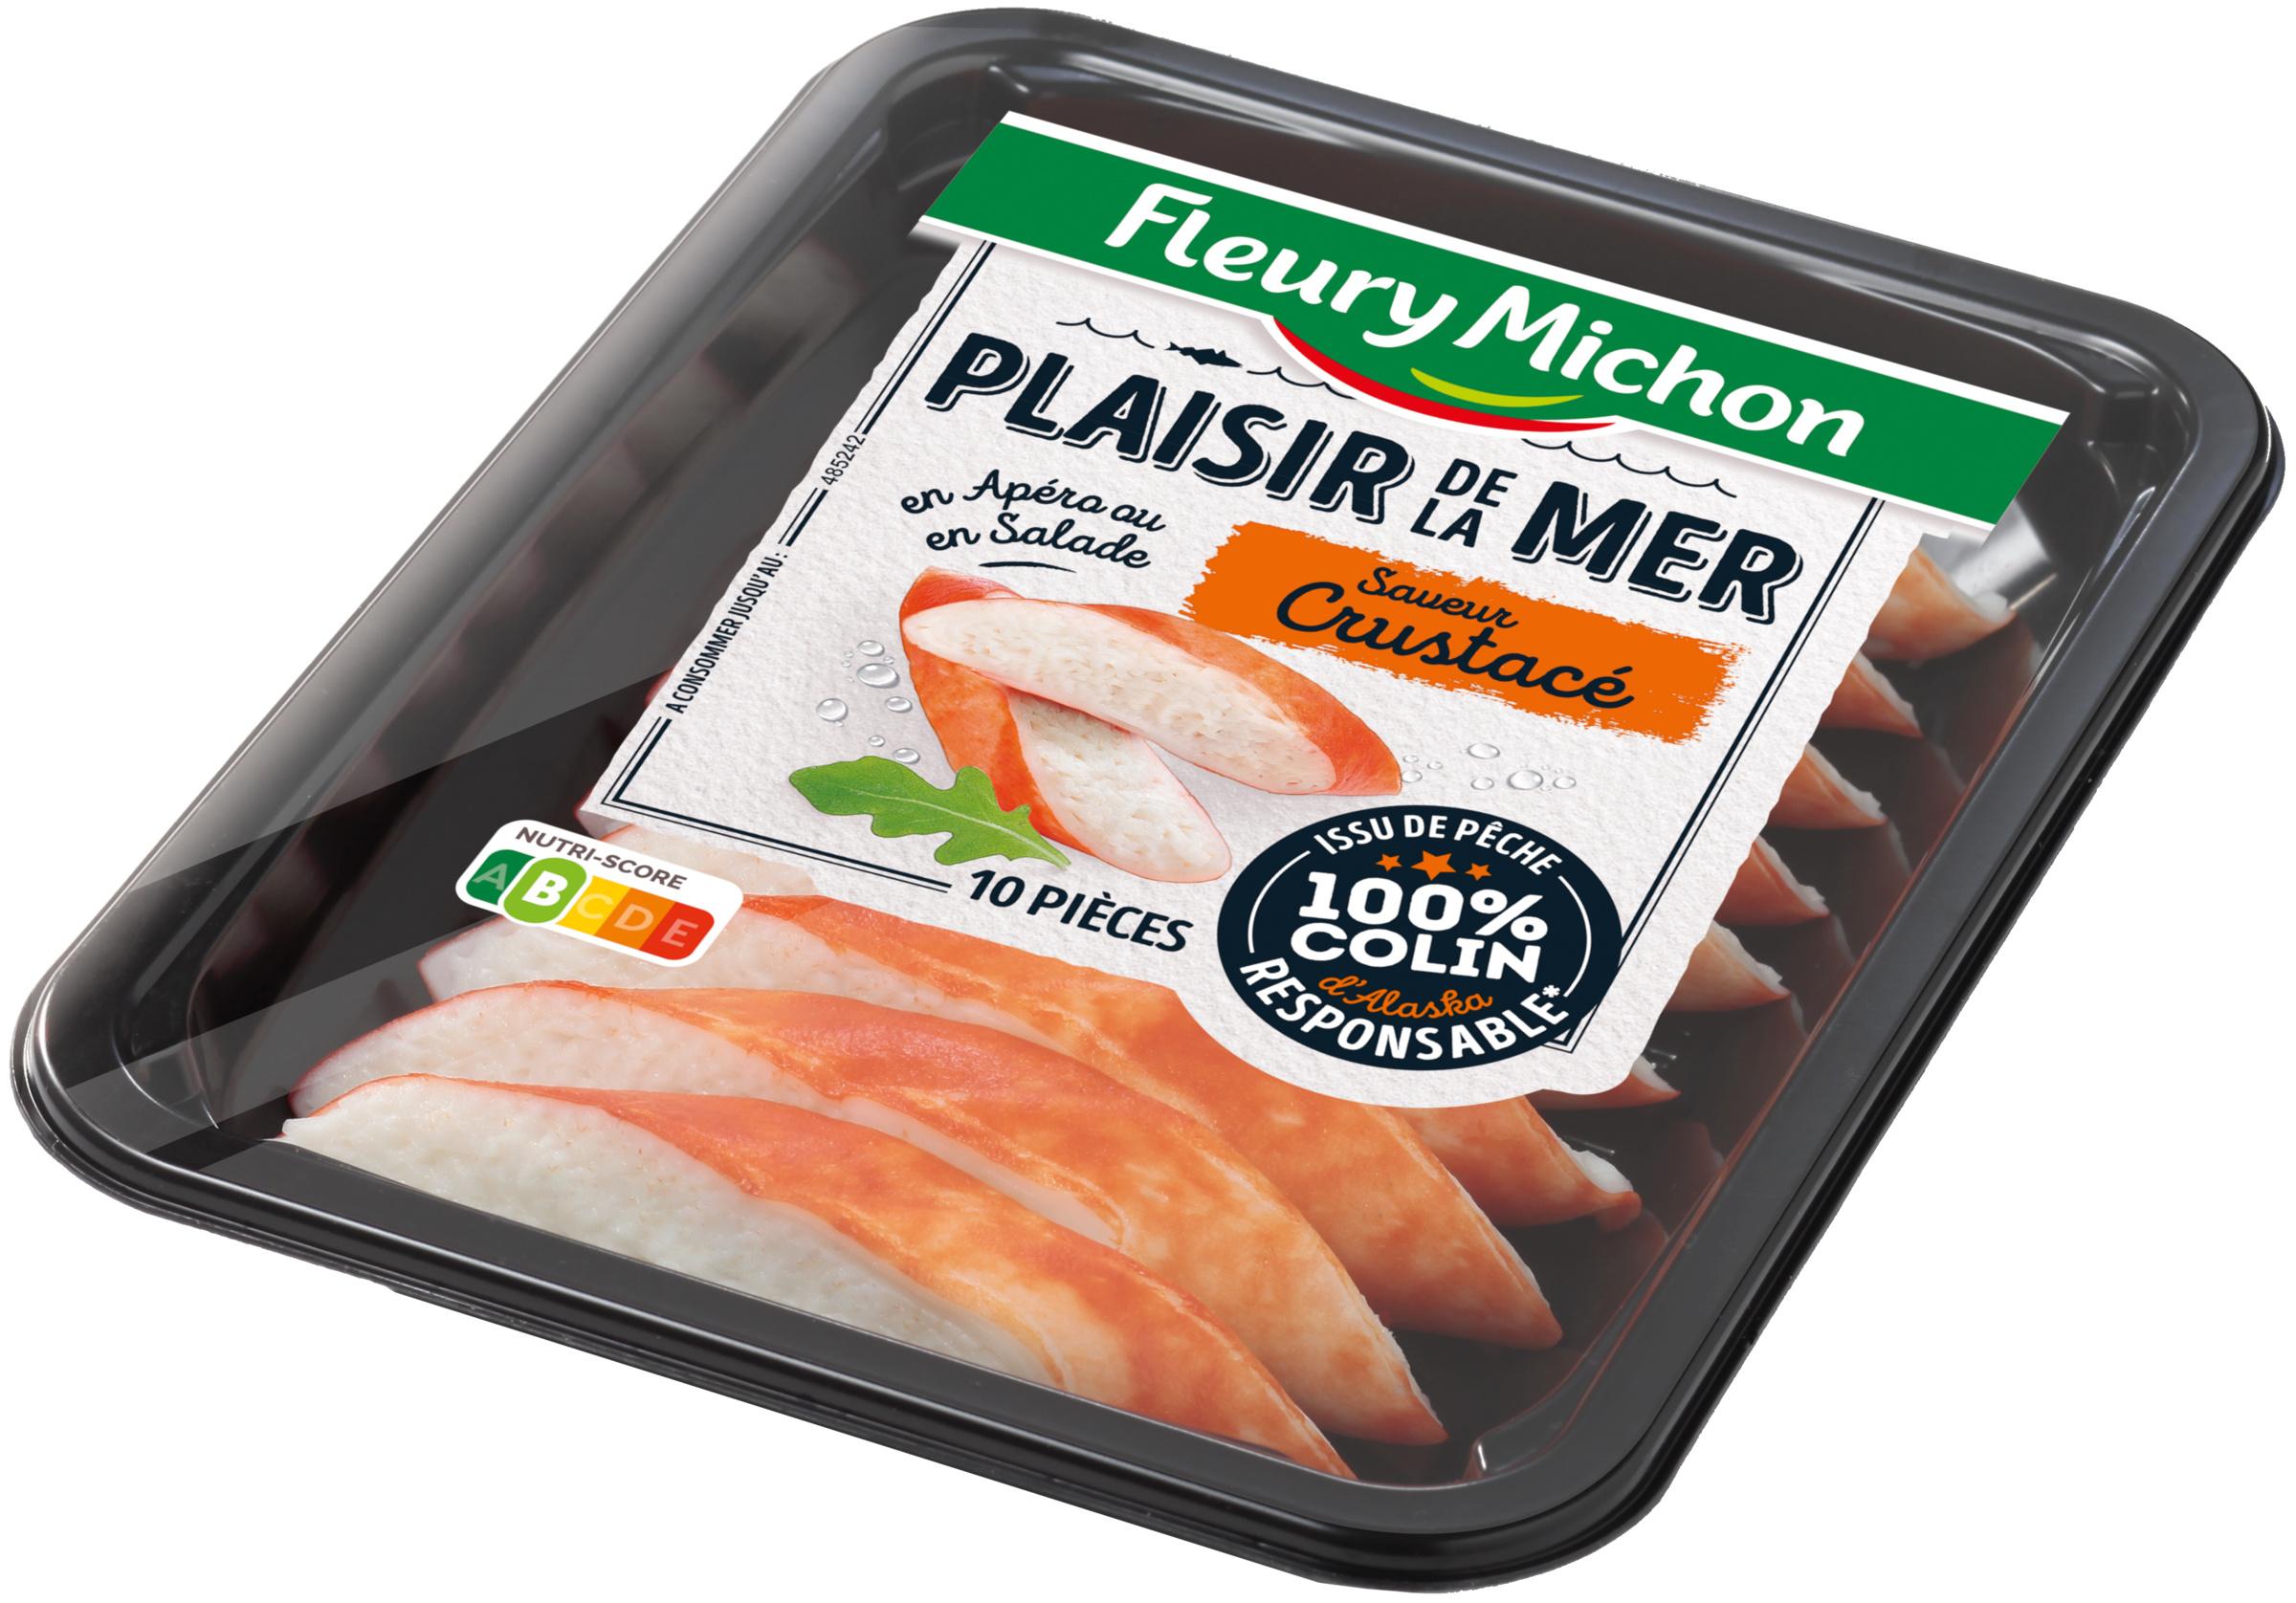
Nutri-Score label: nutriscore-b